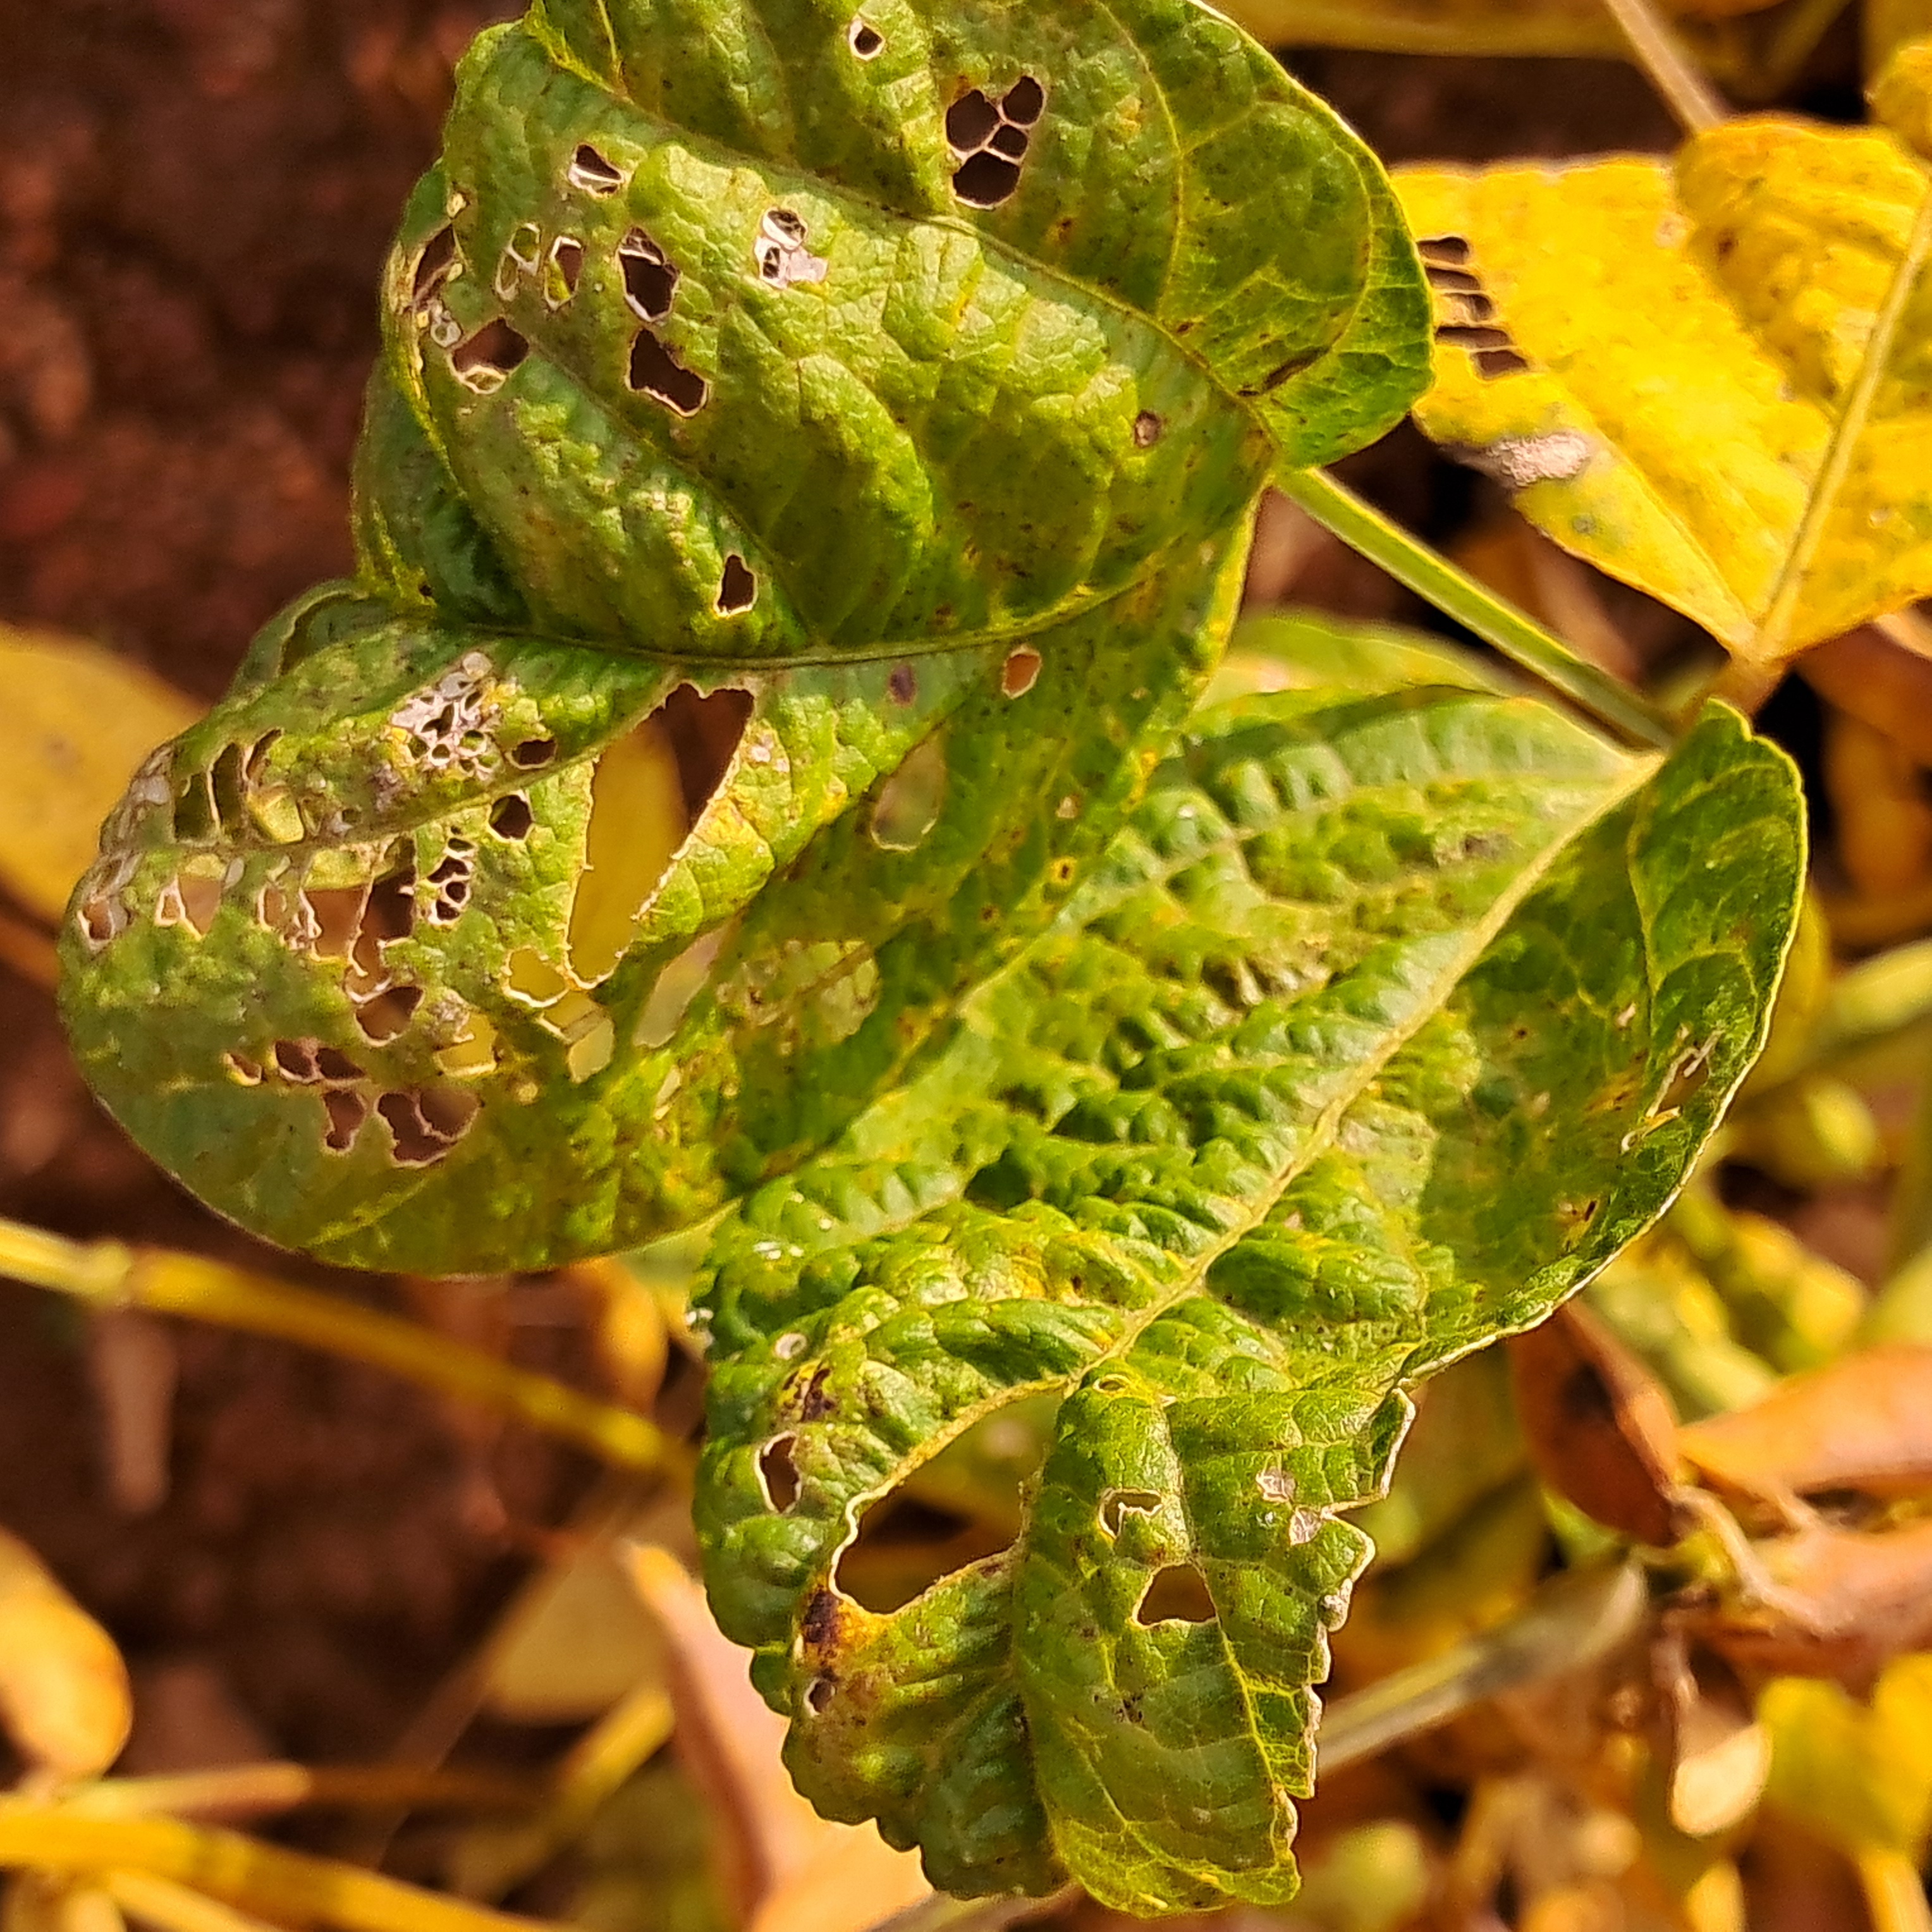
Label: Mosaic